President of Singapore

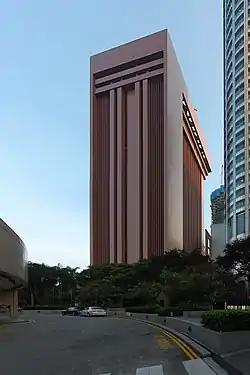
The president has personal discretion as to whether to approve budgets or financial transactions of specified statutory boards and state-owned companies that are likely to draw on past reserves. The Monetary Authority of Singapore, photographed here in September 2009, is one such statutory board.

The powers of the president are divided into those which the president may exercise in their own discretion, and those which must be exercised in accordance with the advice of the Cabinet or of a minister acting under the general authority of the Cabinet. In addition, the president is required to consult the Council of Presidential Advisers (CPA) when performing some of their functions. In other cases, they may consult the CPA if they wish to but is not bound to do so.